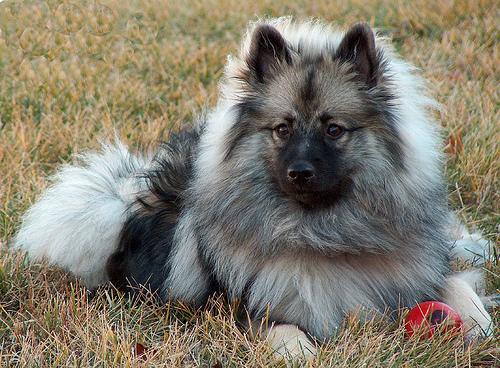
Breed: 223-n000092-keeshond